History of Woolston, Southampton

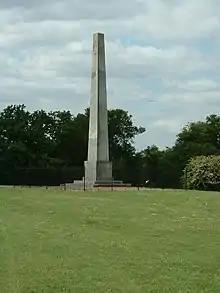
The Obelisk in Mayfield Park

In 1762, Walter Taylor built a water-powered wood-working mill on the stream that runs through what is now Mayfield Park.